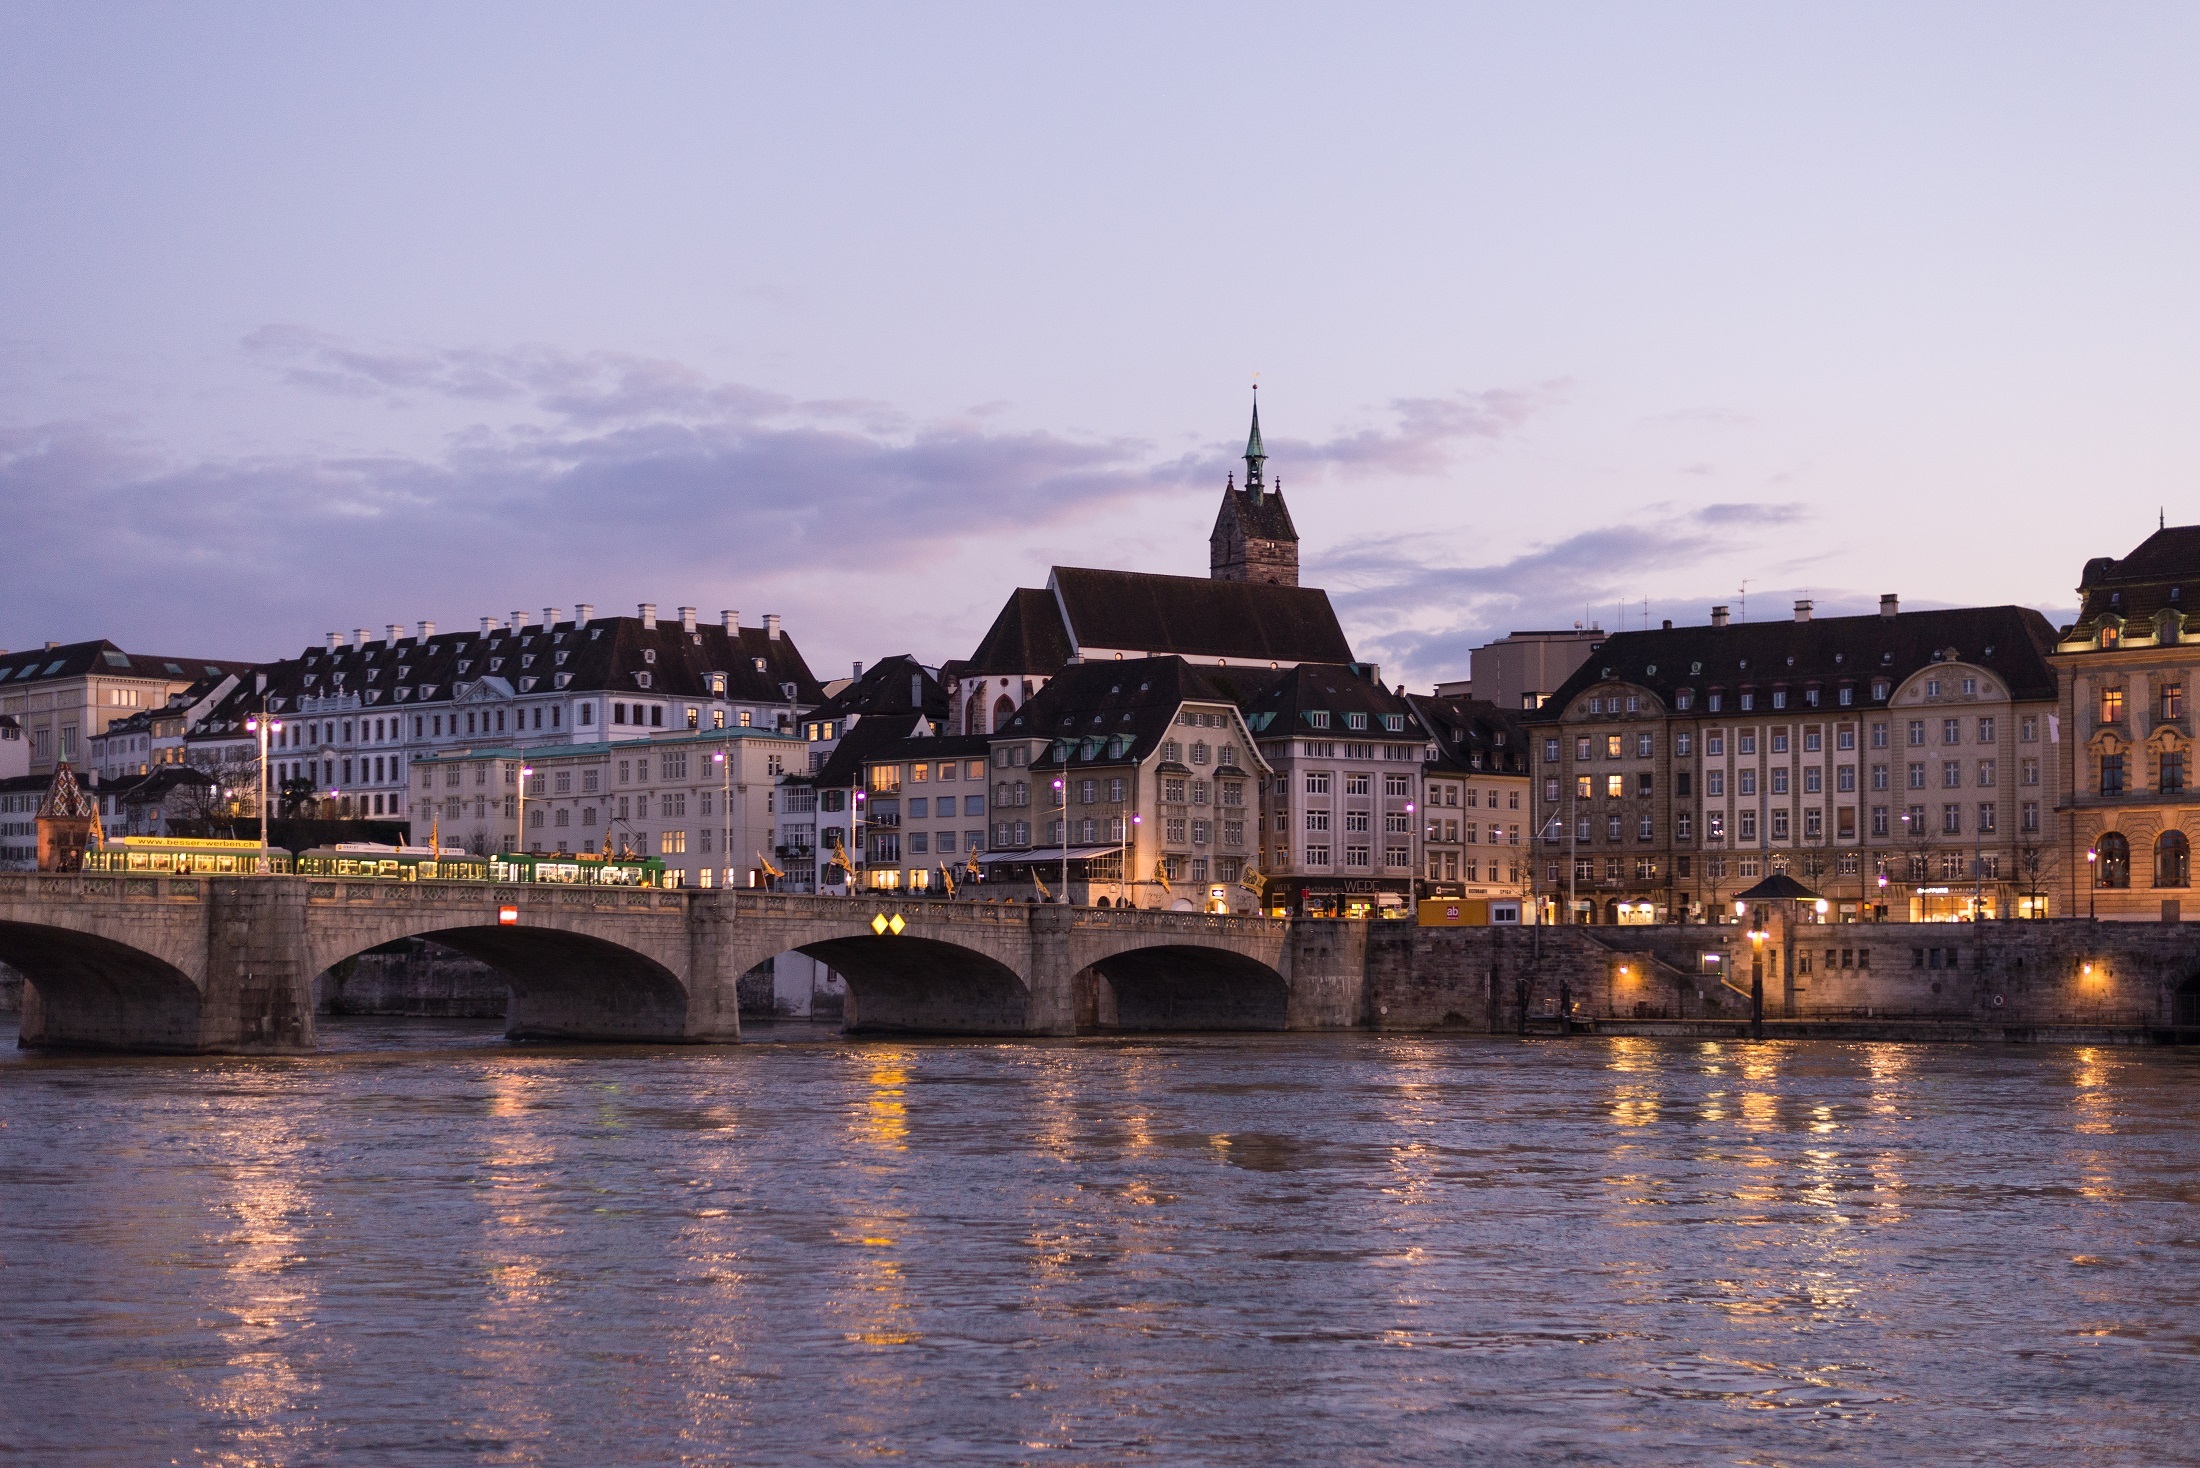
sea, water, architecture, sunset, bridge, skyline, morning, old, city, river, cityscape, panorama, tourist, dusk, europe, evening, twilight, reflection, romantic, landmark, attraction, historic, tourism, waterway, switzerland, basel, illumination, rhine river, middle bridge